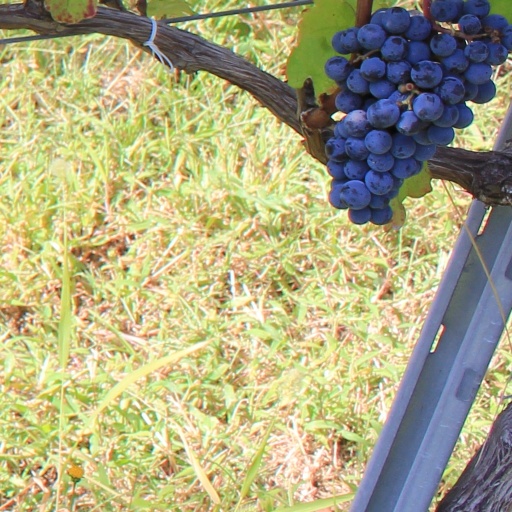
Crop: grape